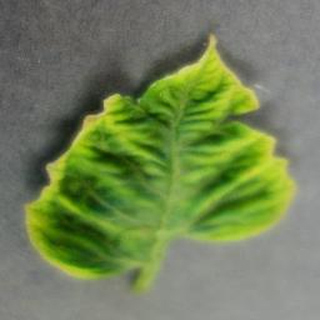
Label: tomato_yellow_leaf_curl_virus